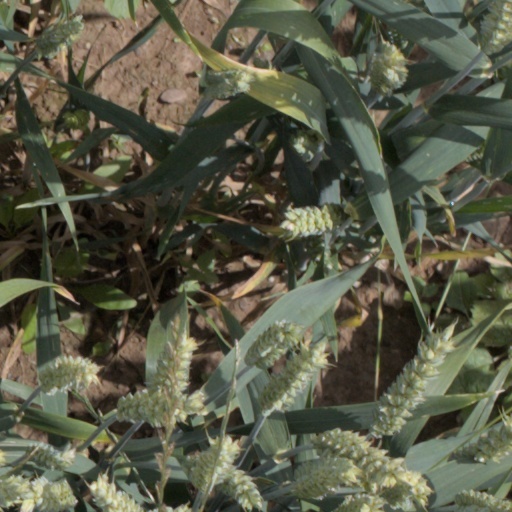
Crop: wheat